Swadhin Kumar Mandal

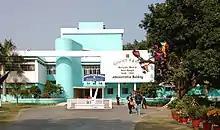
Kalyani University

Swadhin Kumar Mandal, born on 15 August 1973 in the Indian state of West Bengal, graduated with honors in chemistry from the University of Kalyani in 1993 and followed it up with a master's degree from the same university in 1996. Subsequently, he enrolled for doctoral studies at the Indian Institute of Science under the guidance of